Answer in natural language. Considering the relative positions, is Doorway (marked C) above or below beds shadow with a blue floor (marked B)? Choose between the following options: below or above
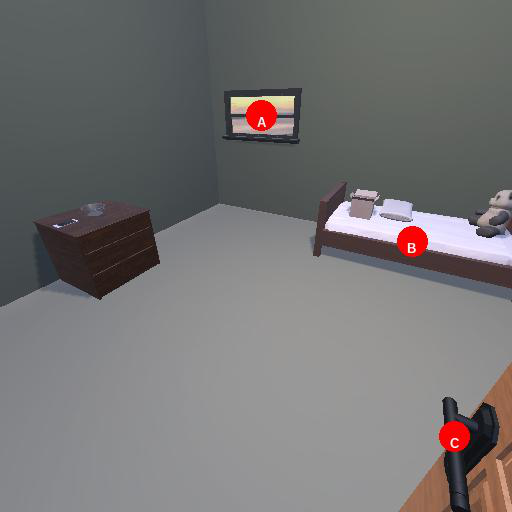
<answer>below</answer>